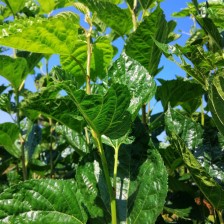
Variety: BlackOodTurkey